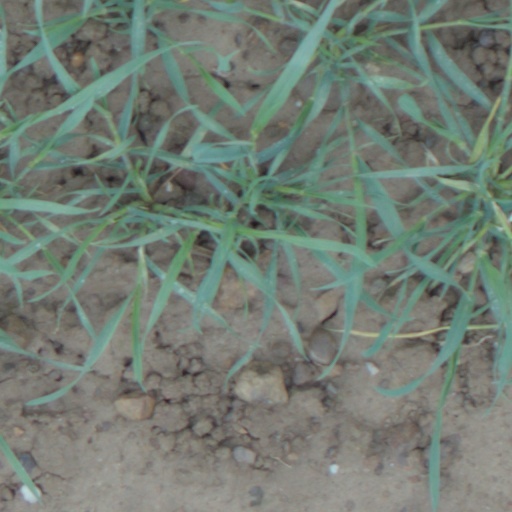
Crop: wheat